Cushina

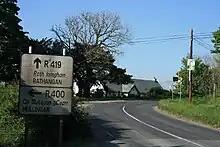
Road junction at Cushina

Cushina is a townland in County Offaly on the Cushina River at the junction of the R400 and R419 regional roads.